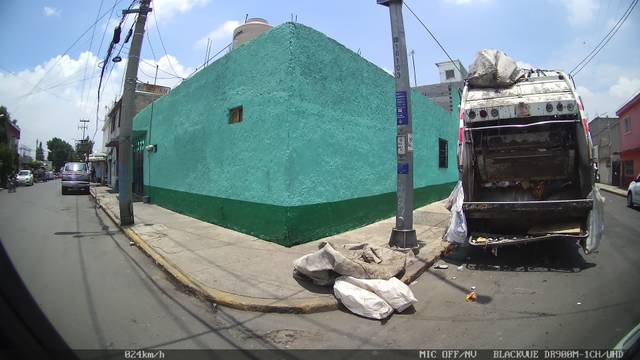
Region: Mexico
Coordinates: 19.364, -99.022